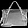
Label: Bag